Rainbow table

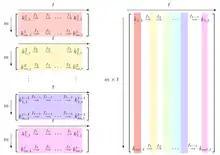
Rainbow Table illustration presented at Crypto 2003

The term "rainbow tables" was first used in Oechslin's initial paper. The term refers to the way different reduction functions are used to increase the success rate of the attack. The original method by Hellman uses many small tables with a different reduction function each. Rainbow tables are much bigger and use a different reduction function in each column. When colors are used to represent the reduction functions, a rainbow appears in the rainbow table.